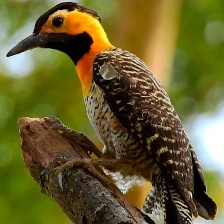
Species: CAMPO FLICKER
Scientific name: COLAPTES CAMPESTRIS